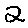
Label: 2